Solomon and Henry Weil Houses

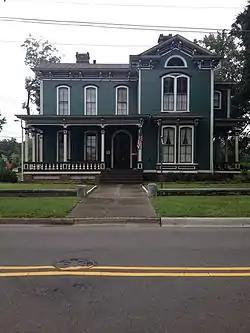
Henry Weil house, September 2014

The Solomon and Henry Weil Houses are two historic homes located at Goldsboro, Wayne County, North Carolina. They were built in 1875 for two brothers, and are nearly identical two-story, rectangular, Late Victorian frame dwellings. They feature projecting bays, bay windows, porches, and verandahs. Social activist Gertrude Weil, Henry's daughter, grew up in the house at 200 W. Chestnut St.